Maharashtrian cuisine

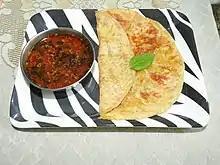
Puran Poli and Katachi Amti.This is popular for many special occasions including Holi

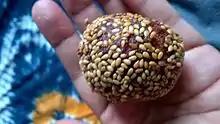
Anarsa

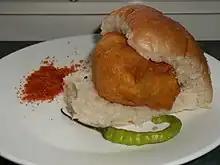
Vada pav

Desserts are important part of festival and special occasions. Typical desserts include, flatbread called "puran poli" with stuffed lentil and jaggery mix, a preparation made from strained yogurt, sugar and spices called "shrikhand", a sweet milk preparation made with evaporated milk called "basundi", semolina and sugar based "kheer" and steamed dumplings stuffed with coconut and jaggery called "modak". In some instances, the "modak" is deep-fried instead of steamed. Traditionally, these desserts were associated with a particular festival. For example, "modak" is prepared during the Ganpati Festival.